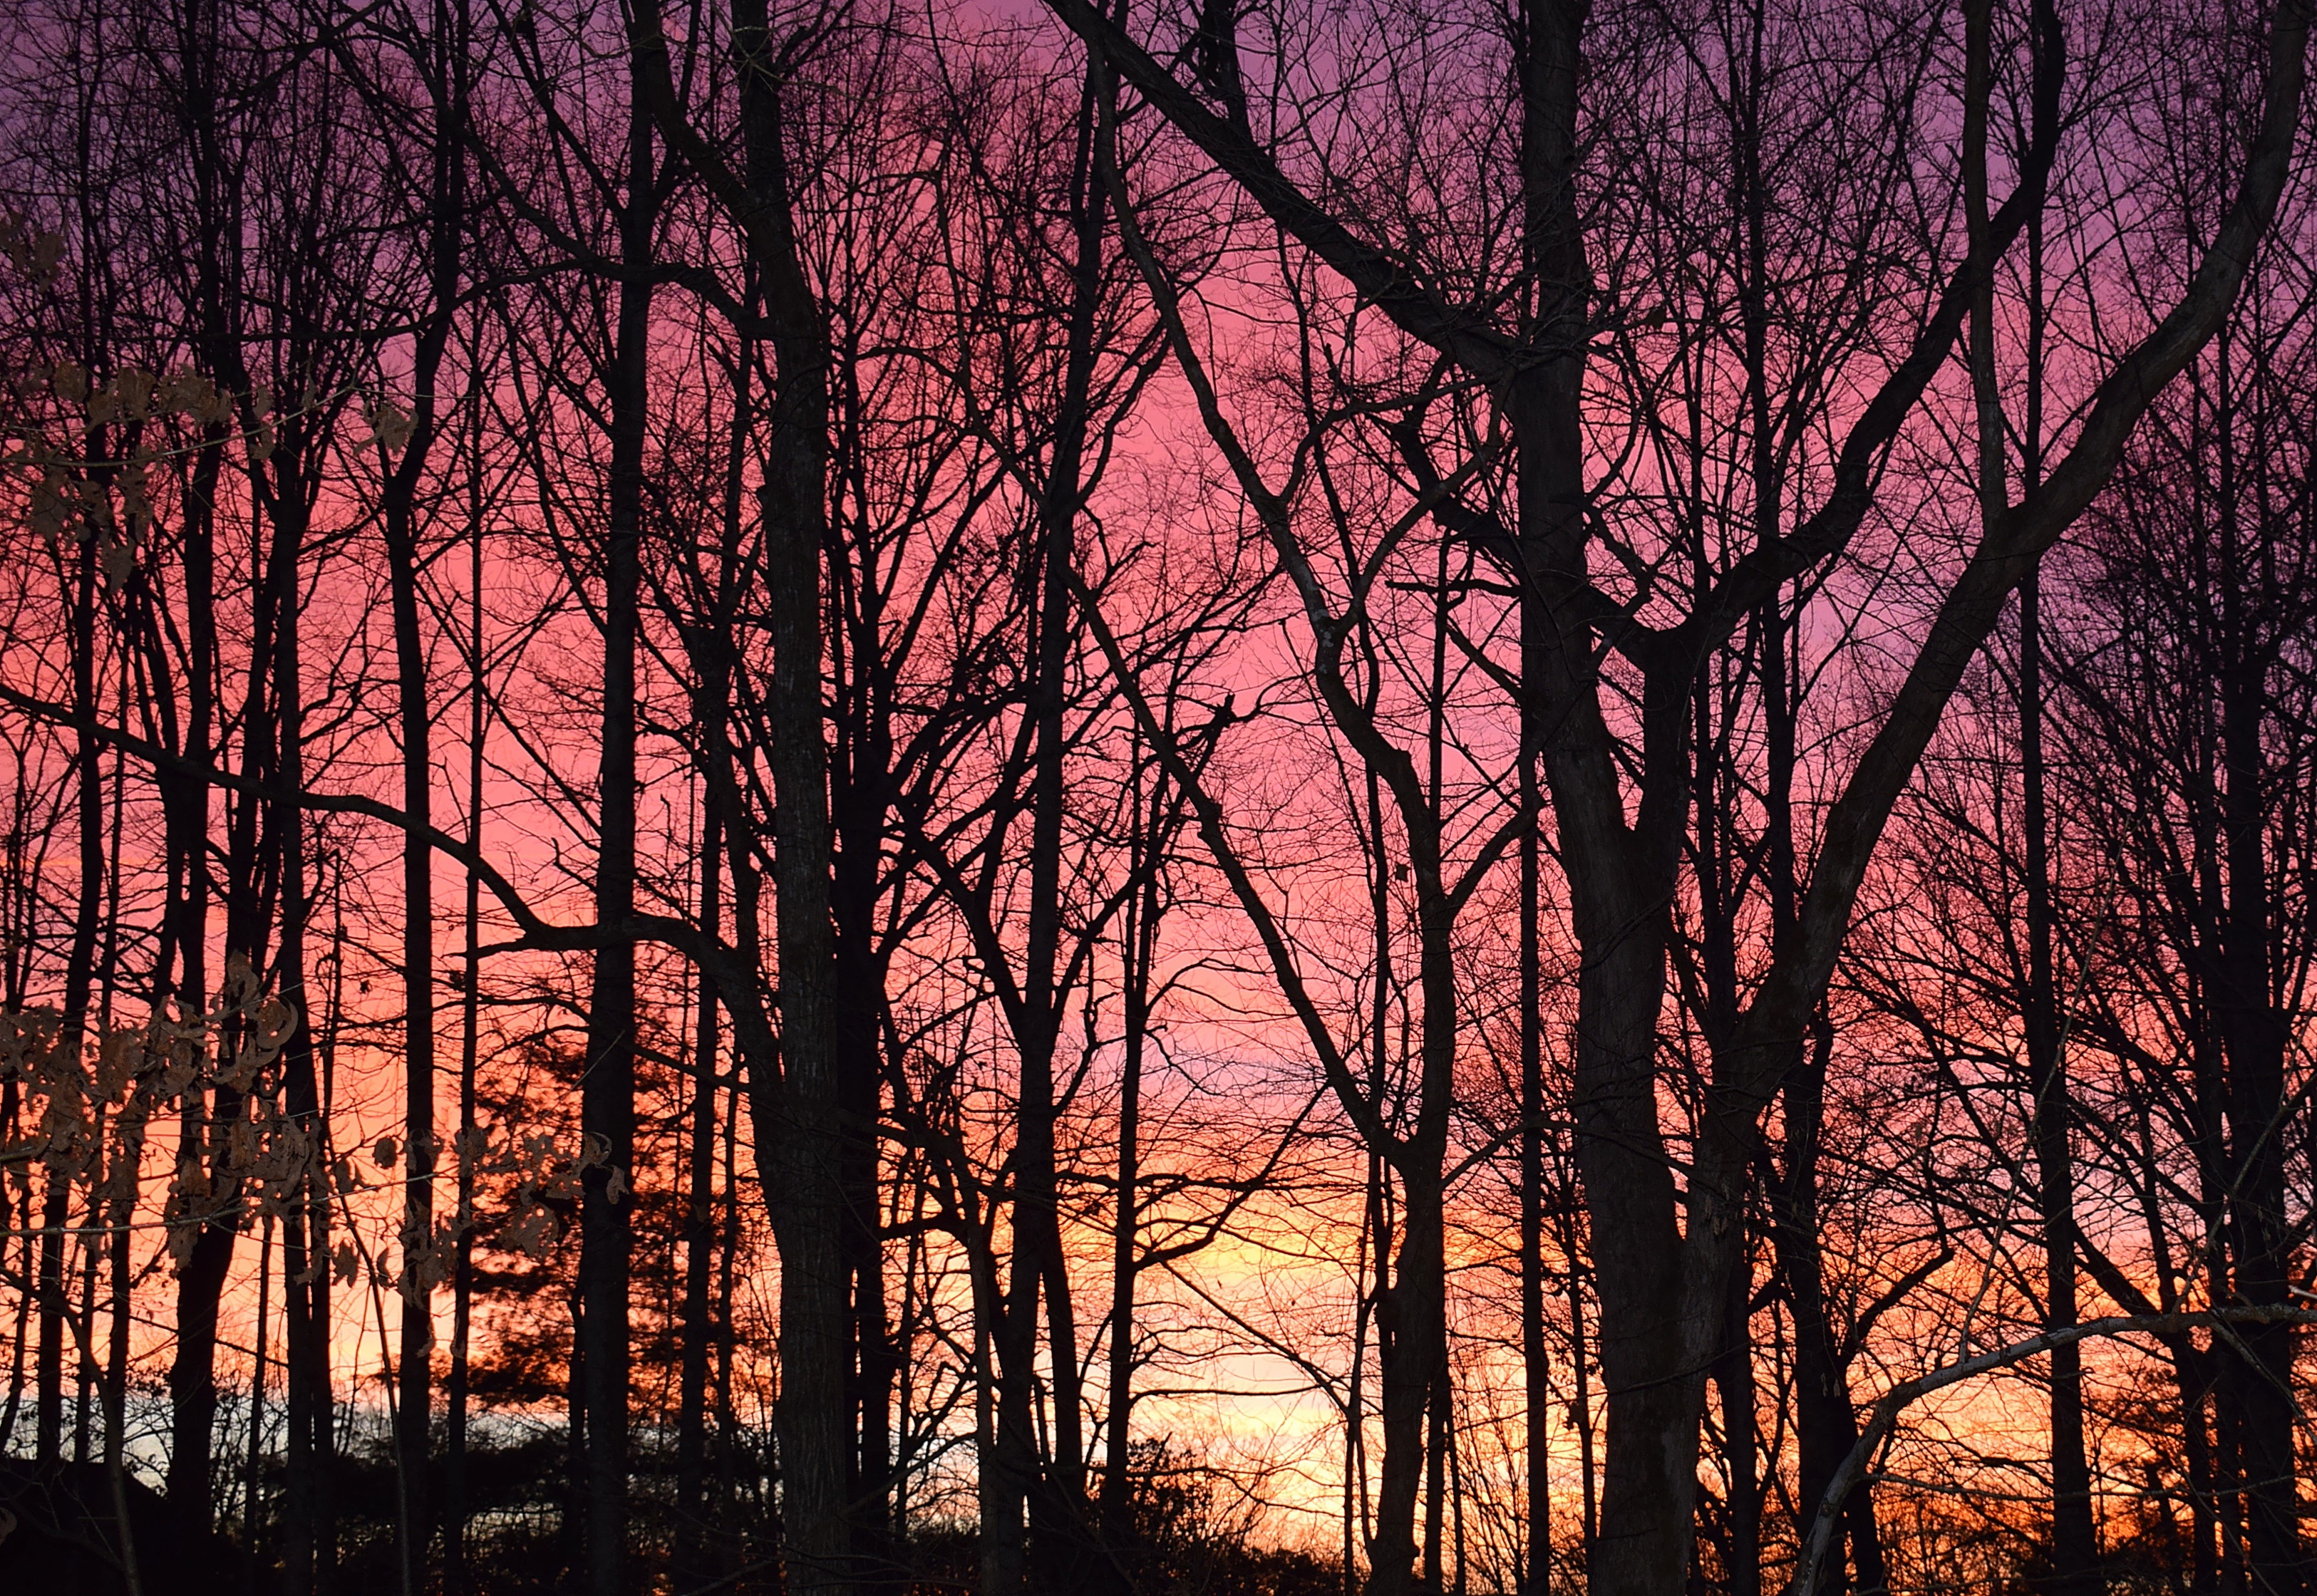
landscape, tree, nature, forest, branch, winter, plant, sky, sunrise, sunset, sunlight, morning, leaf, dawn, dusk, evening, autumn, darkness, colorful, season, plants, february, atmospheric phenomenon, woody plant, sunset through the trees